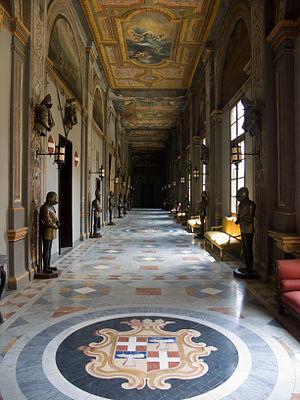
Un couloir du palais des grands maitres à La Valette, Malte
Philippe de Villiers de L'Isle-Adam, est le 44ᵉ grand maître des Hospitaliers de l'ordre de Saint-Jean de Jérusalem.